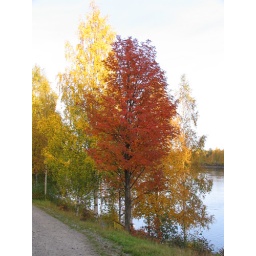
mountain ash by the river